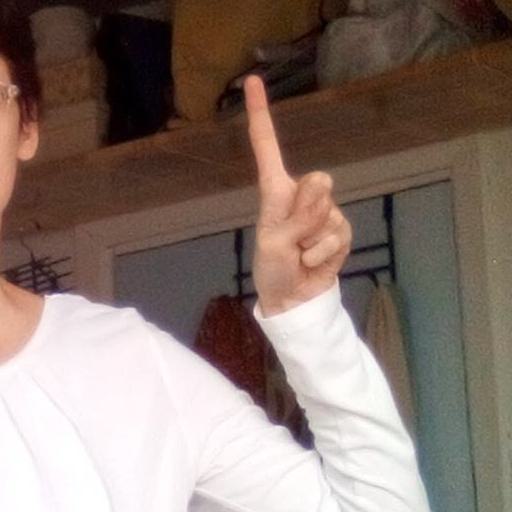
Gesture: one